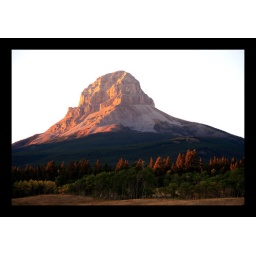
Castle Mountain, Traffic was halted due to a motorcycle and truck collision resulting in a fatality. September 2007